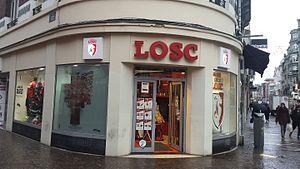
Boutique du club de football du Lille LOSC basé à Lille
Le Lille Olympique Sporting Club, est un club de football français fondé à Lille en septembre 1944 sous le nom de Stade lillois. Le 9 novembre de la même année le club devient officiellement le Lille Olympique Sporting Club. Il est issu de la fusion de deux clubs basés dans différents quartiers de la ville, l'Olympique lillois et le Sporting Club fivois, respectivement créés en 1902 et 1901. C'est en hommage à ces deux clubs que le terme Lille Olympique Sporting Club, abrégé sous le sigle LOSC, a été choisi.